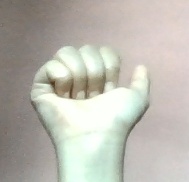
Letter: dhad